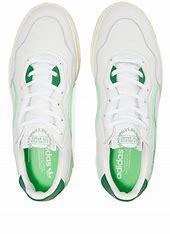
Brand: Adidas
Model: SC Premiere